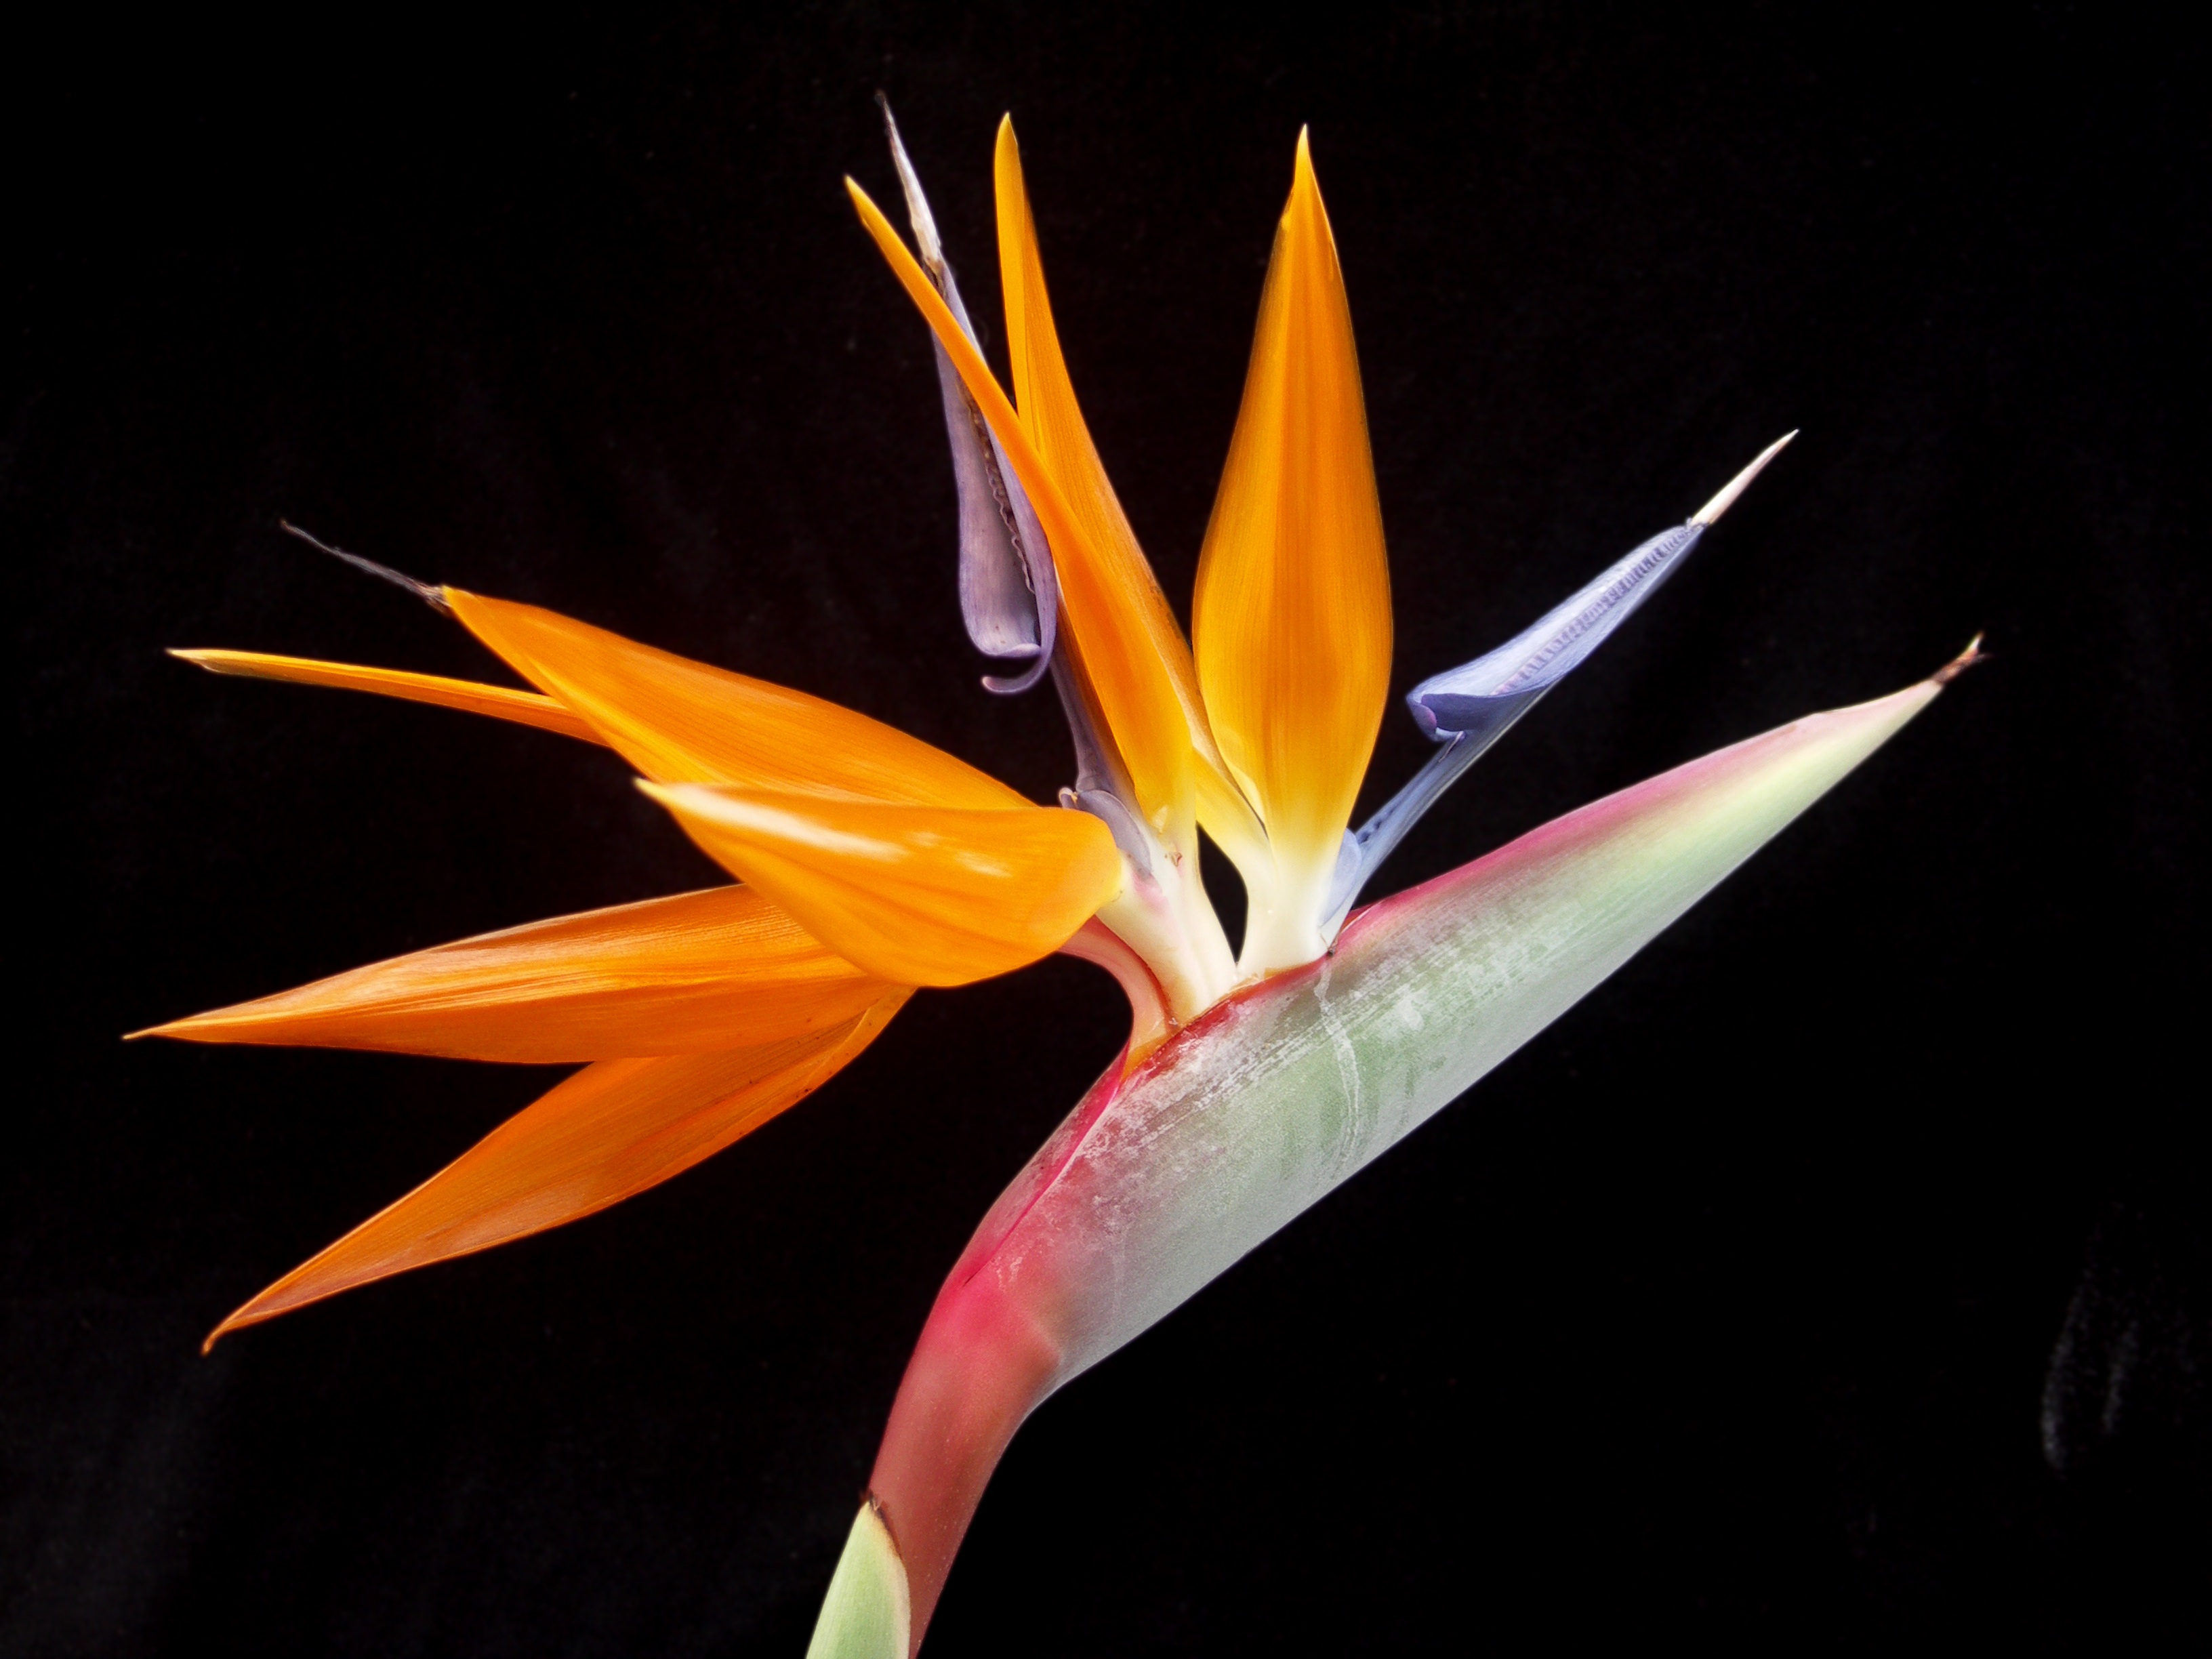
plant, leaf, flower, petal, tropical, color, yellow, flora, close up, art, exotic, macro photography, flowering plant, bird of paradise, computer wallpaper, land plant